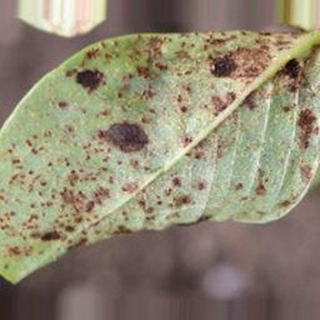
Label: groundnut_rust